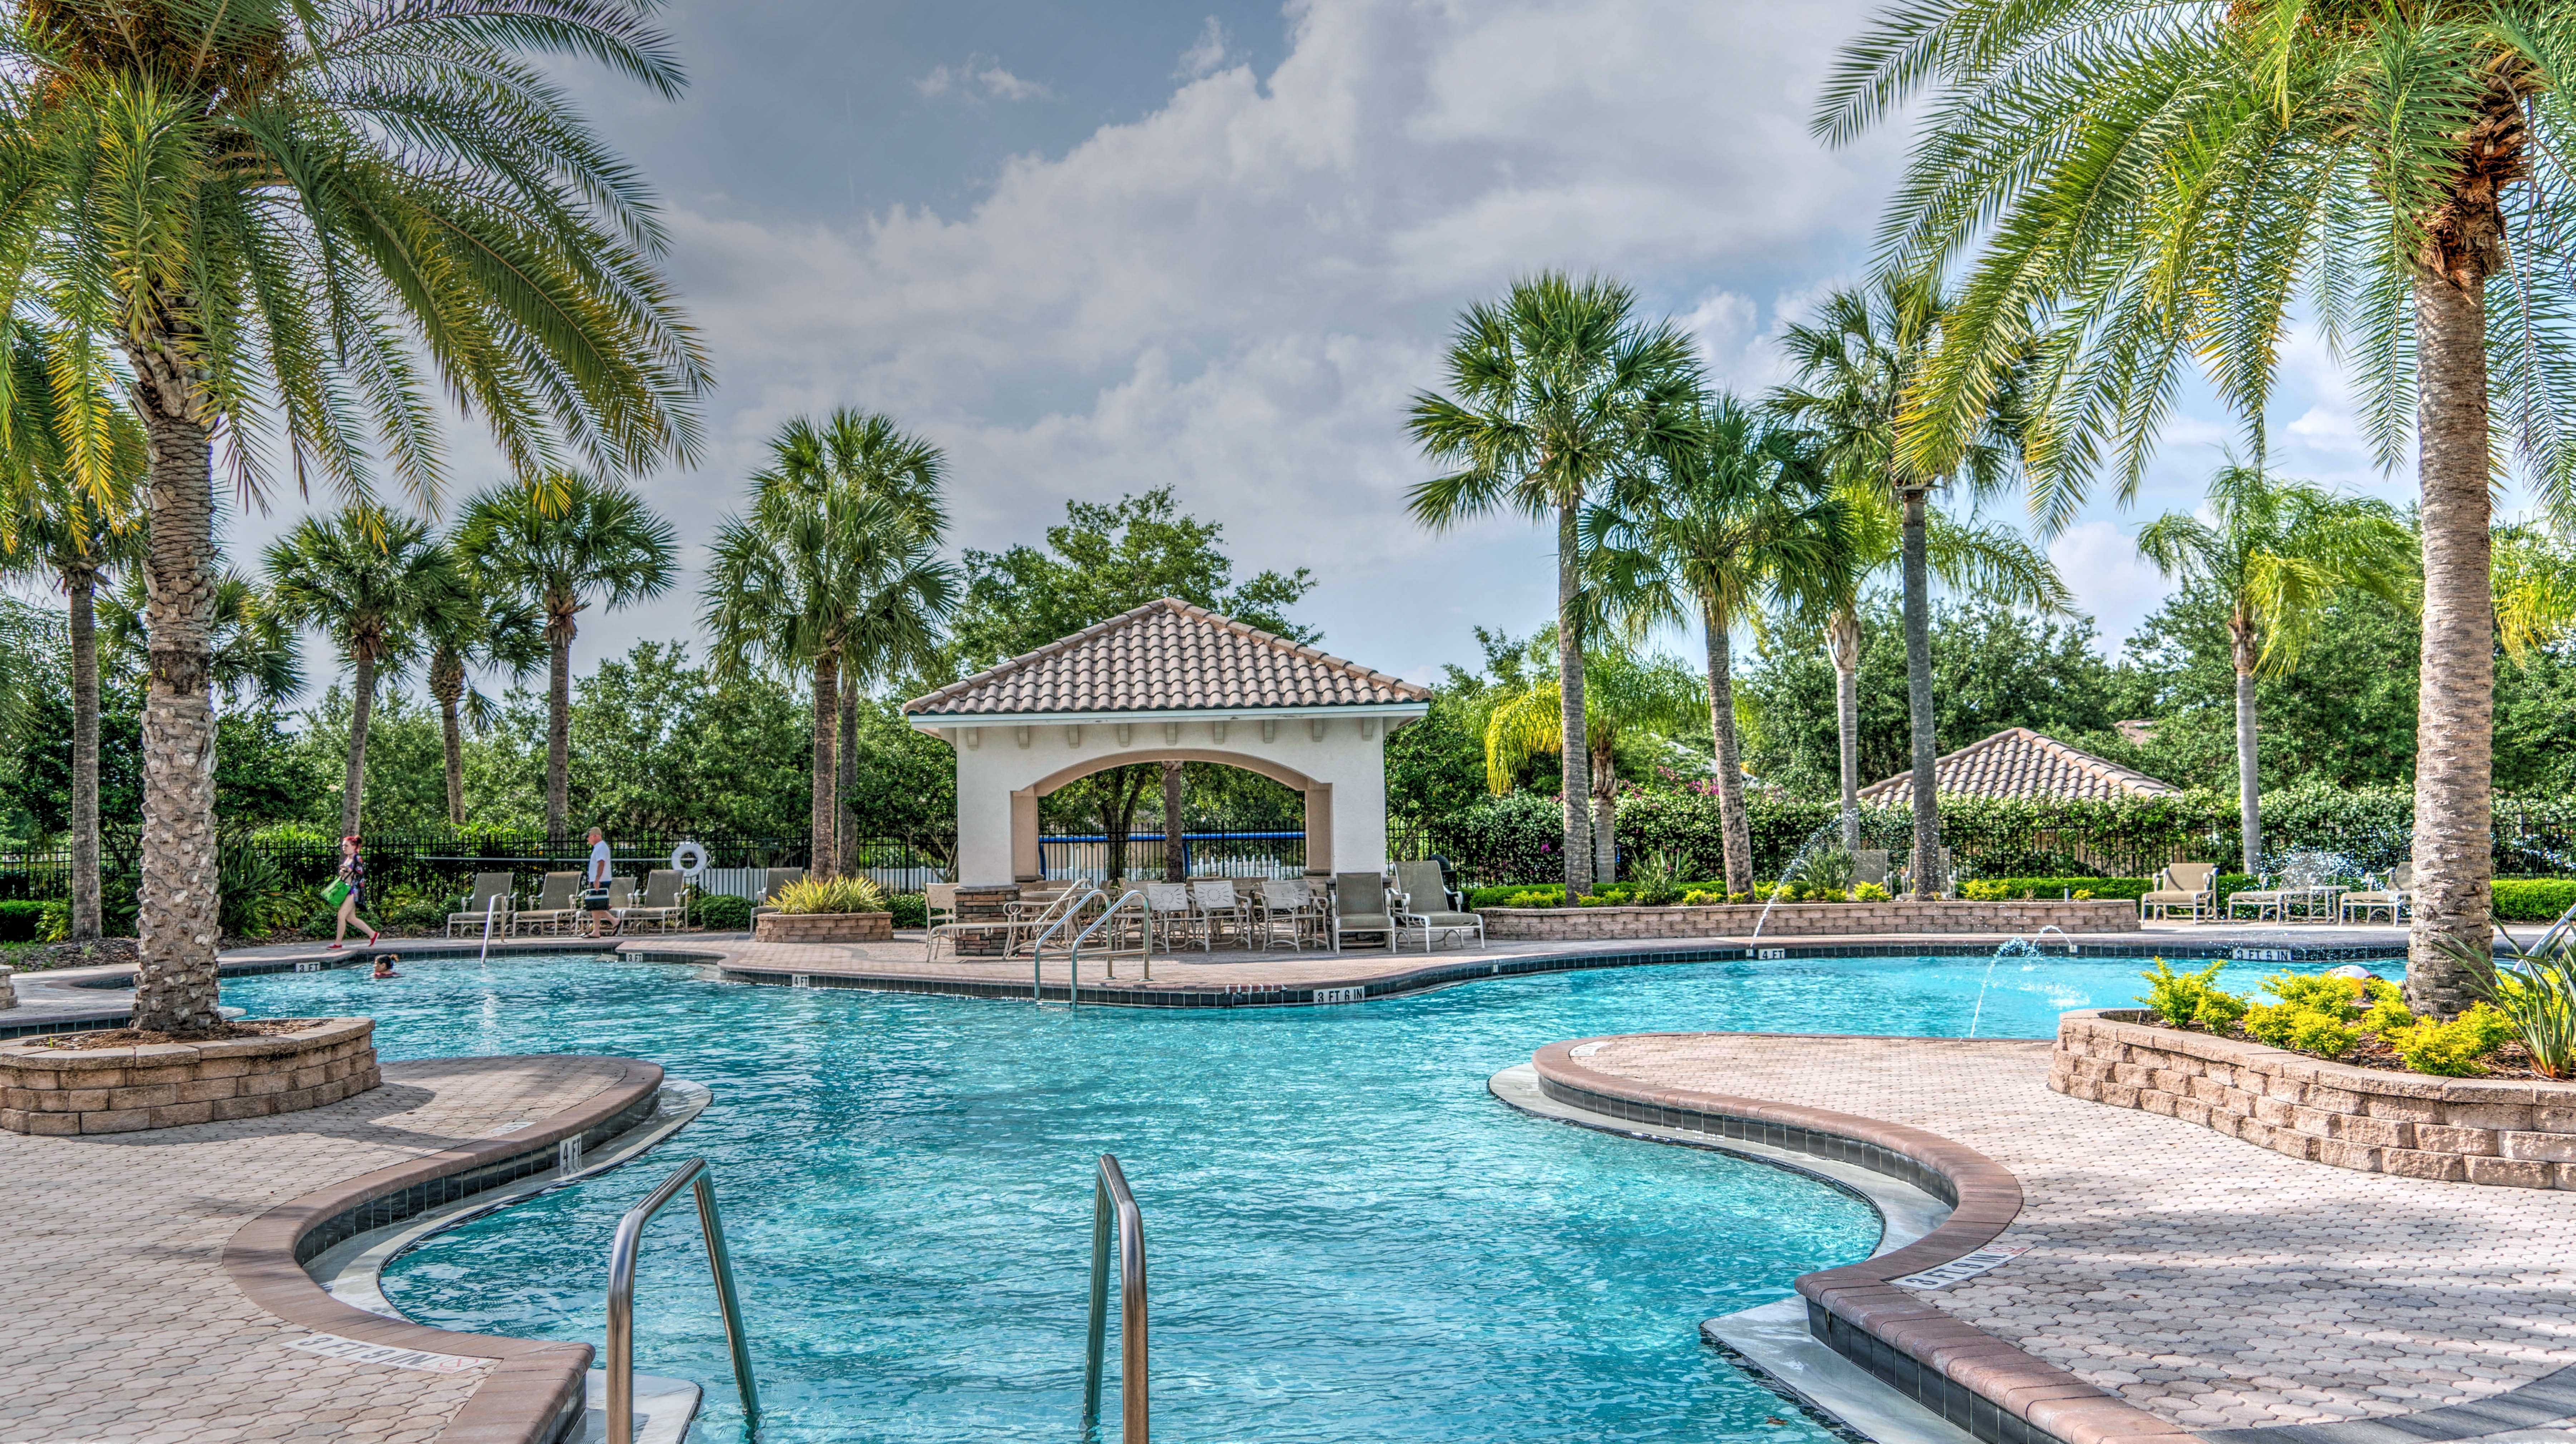
water, architecture, sky, villa, mansion, palace, summer, vacation, travel, pool, relax, swimming pool, tropical, holiday, property, gazebo, blue, lifestyle, leisure, pool water, swimming, outdoors, clouds, fun, resort, poolside, estate, caribbean, palm trees, condominium, real estate, arecales, resort town